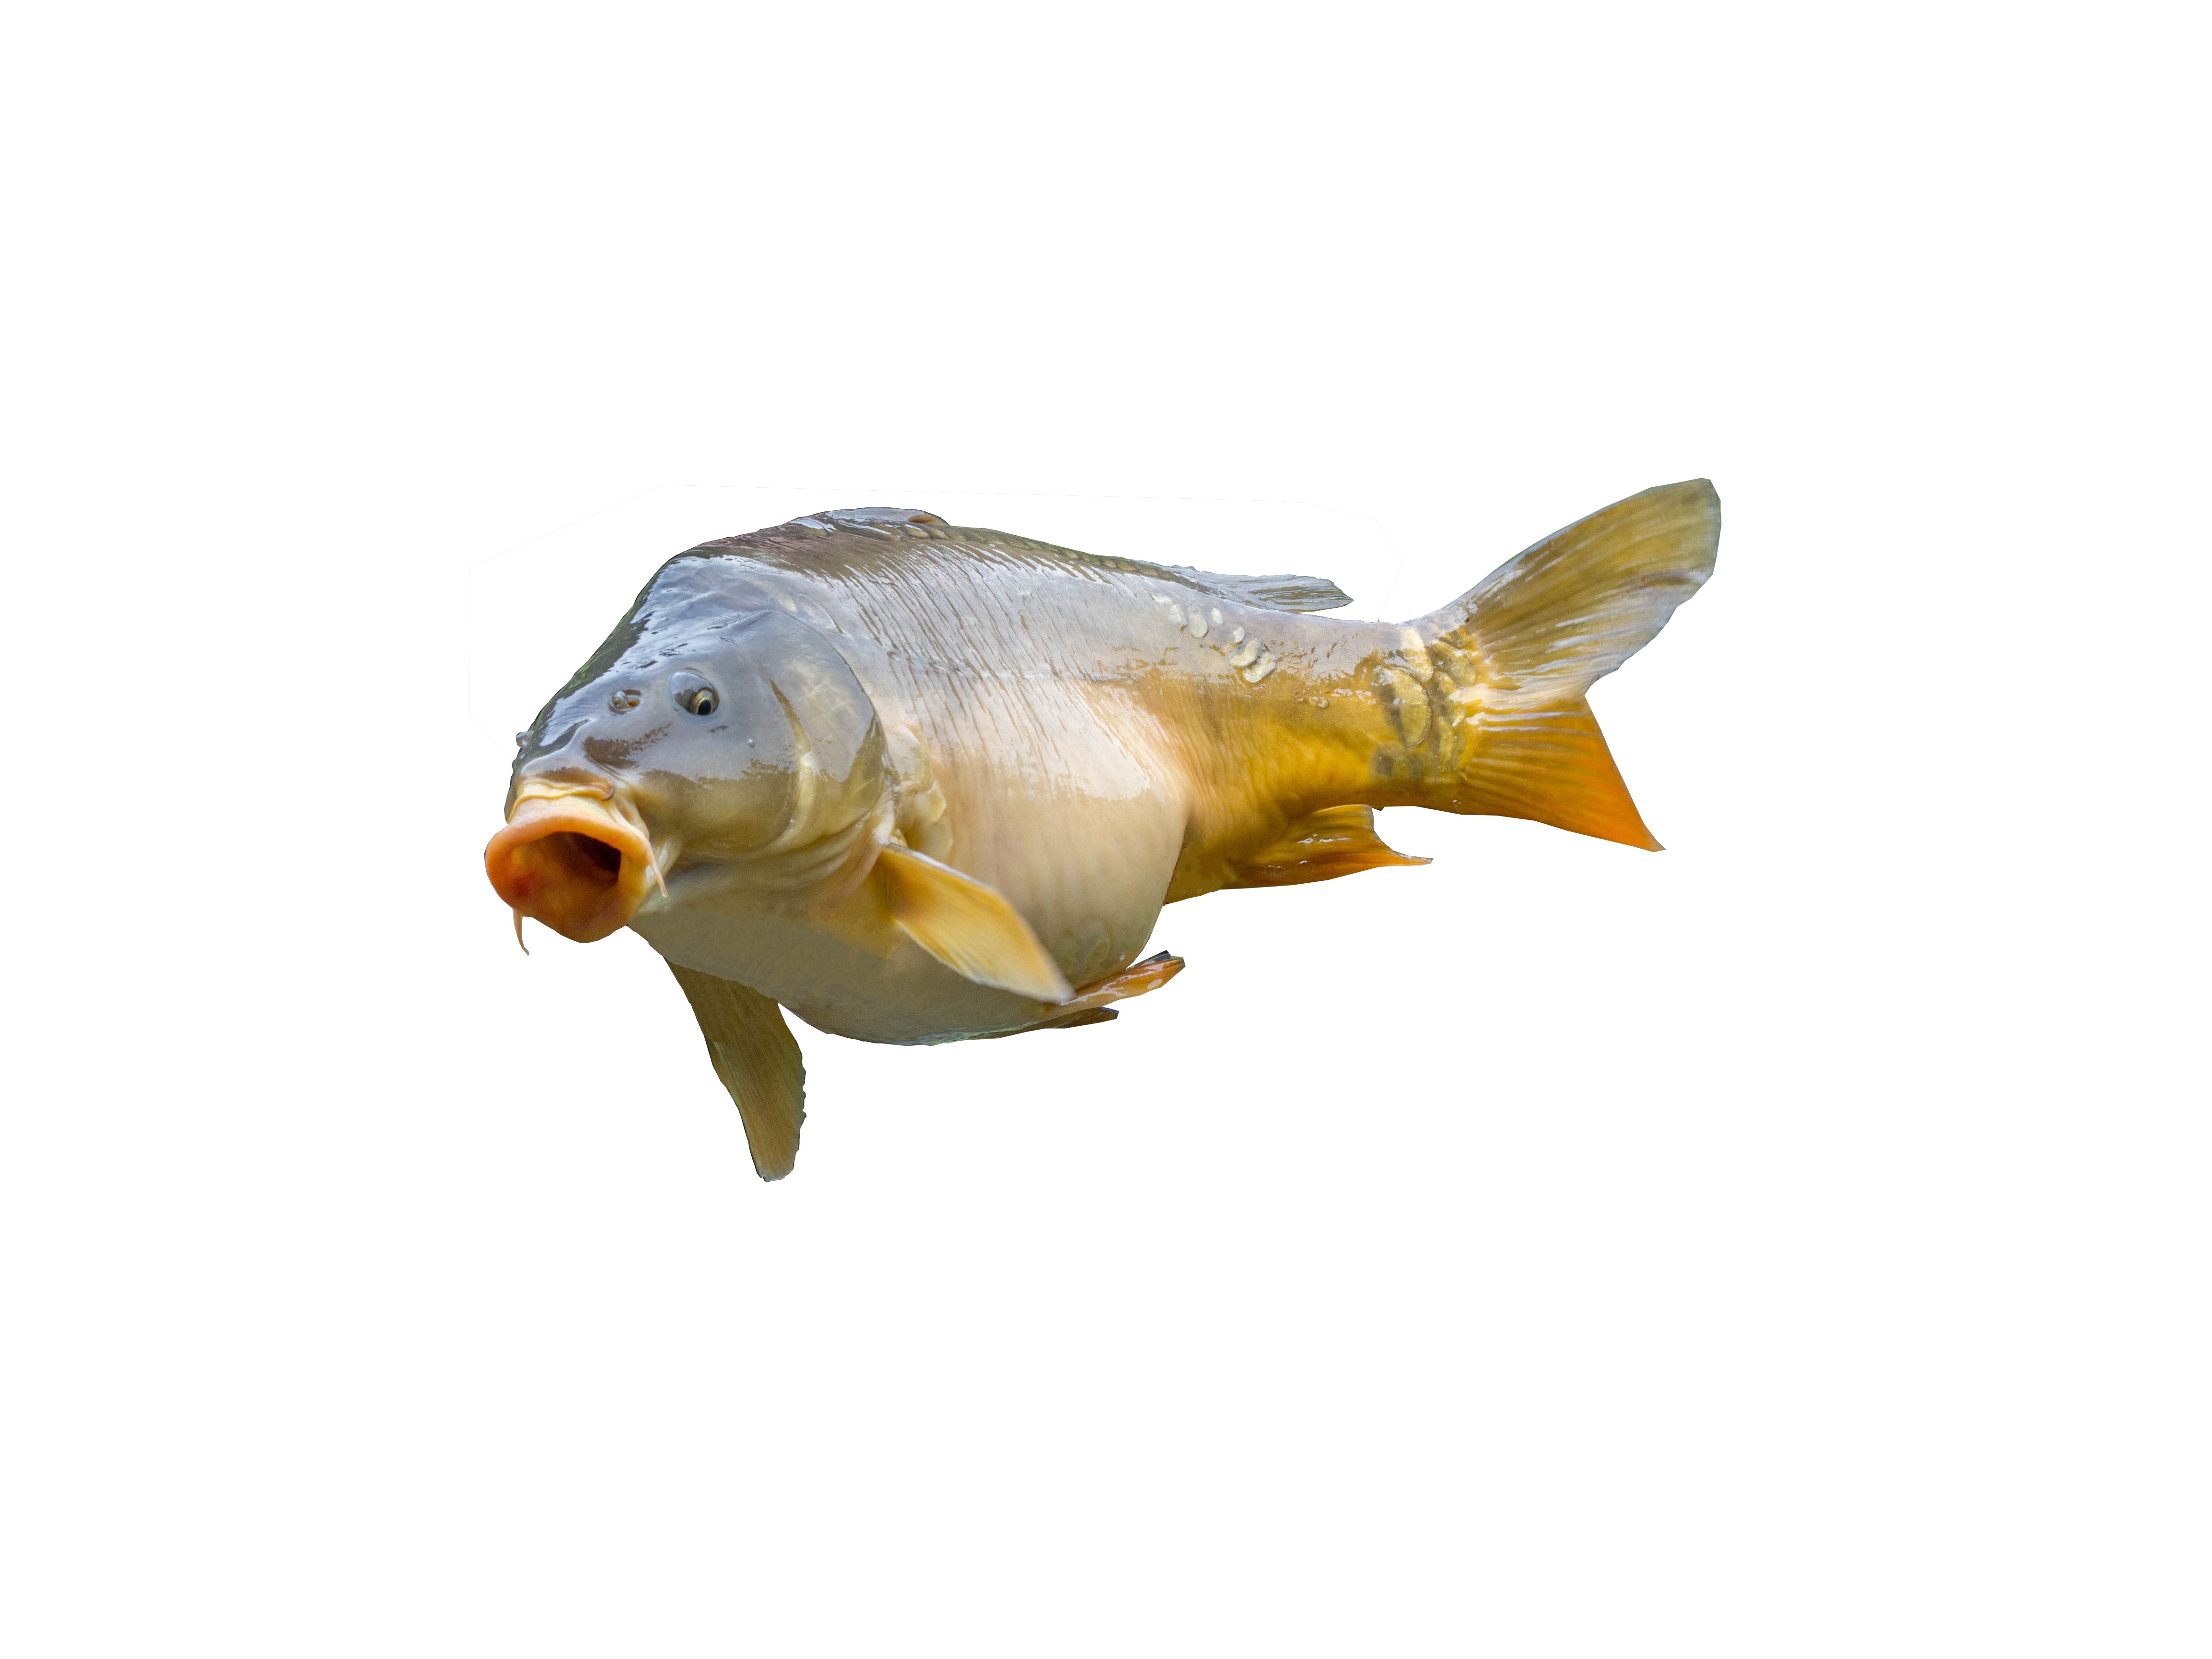
lake, food, fishing, perch, fish, nutrition, vertebrate, bach, goldfish, carp, angler, fischer, animal figure, catch fish